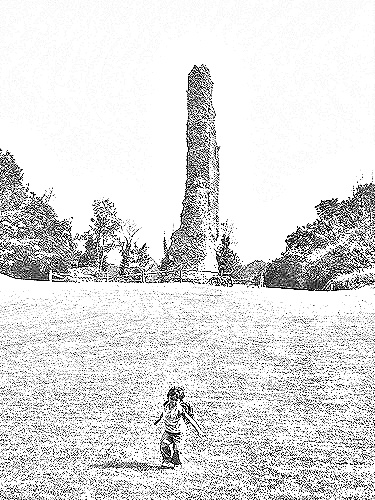
Portrait style: Sketch Portrait